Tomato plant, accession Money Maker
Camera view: vertical (180 deg); turntable rotation: 90 degrees
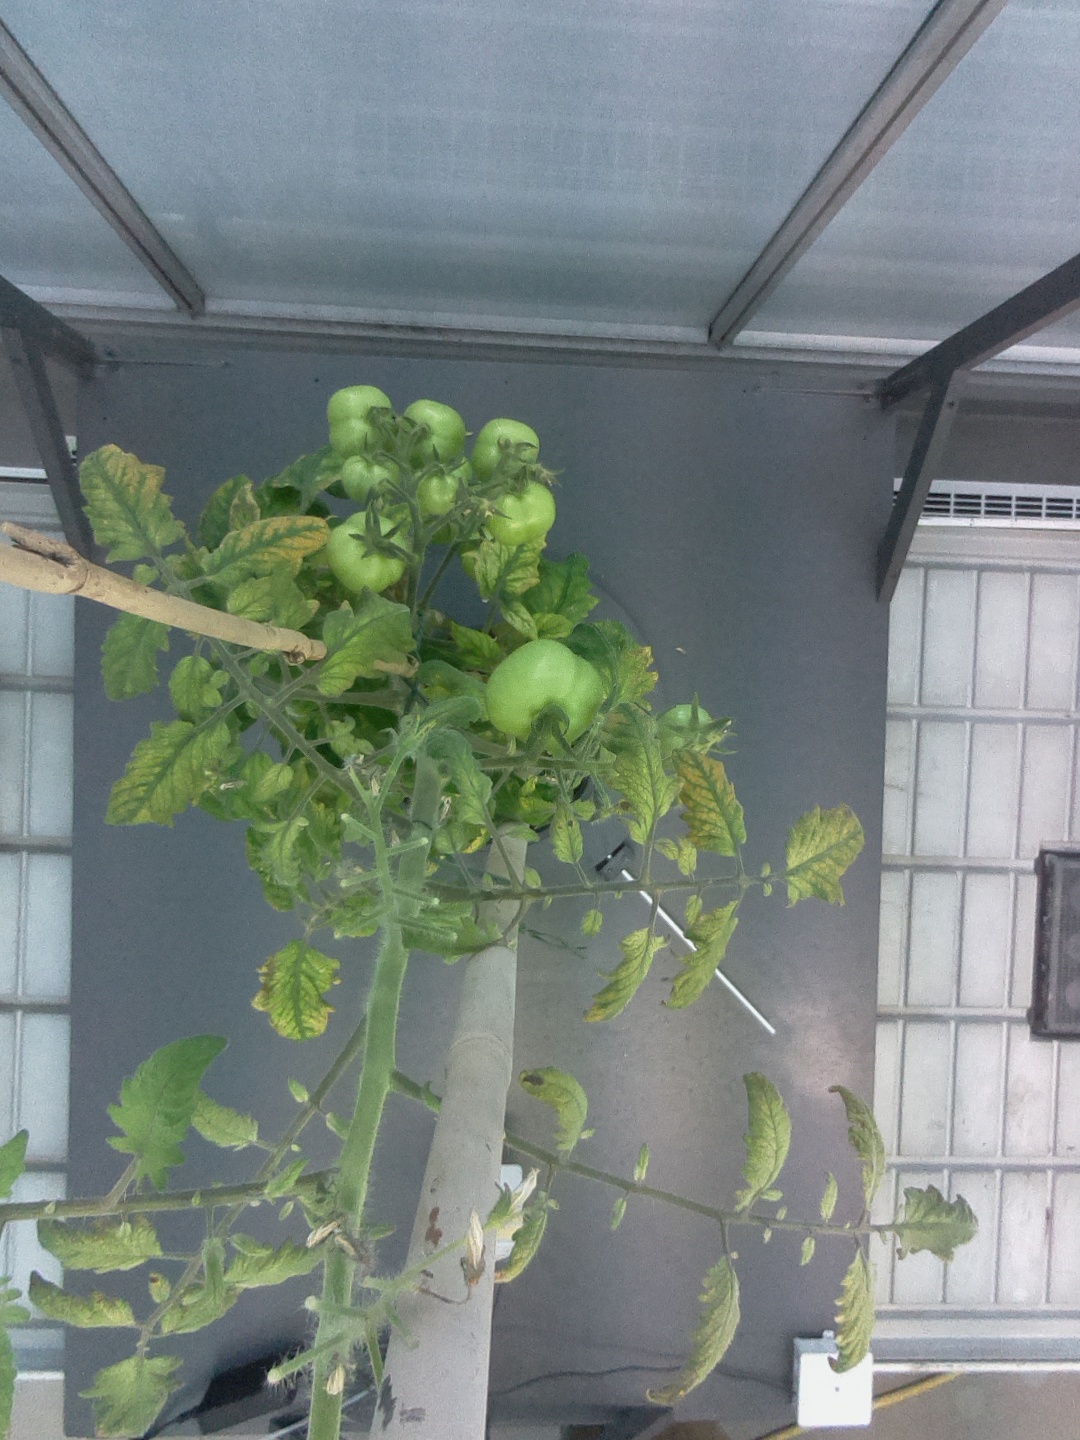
BBCH growth stage 78: 80% -90% of final fruit size